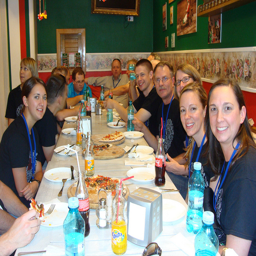
A group of people a few pizza's and beverage sitting at a table.
many people sitting at a table with plates of food
Group of people seated at a long table eating pizza
A large group of people sitting at a table.
a bunch of people sits around a table